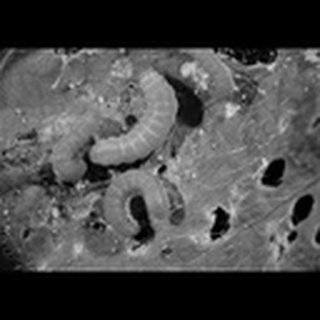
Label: cotton_army_worm